Typhoon Mawar

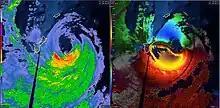
The last NEXRAD radar scans of Typhoon Mawar before the radar went out. The NEXRAD velocity (right side) had a max wind speed of about above the surface.

A typhoon watch was in effect for the Mariana Islands by May 21; a flood watch was also issued for the islands as the storm neared. Guam Governor Lou Leon Guerrero and Rear Admiral Benjamin Nicholson (commander of Joint Region Marianas) set the Condition of Readiness at level 3 (COR 3) on May 21 while Mawar was a tropical depression some south-southeast of Guam. Military installations on Guam began to secure facilities in response to the anticipated storm. The United States Coast Guard evacuated two of its vessels stationed on the islands out to sea. COR 2 was declared at 8 p.m. ChST later that day, prompting the closure of courts and public schools as the Government of Guam suspended nonessential services. Hospitals and clinics on Guam also curtailed services in response to the COR 2 issuance. Other neighboring islands, such as Rota and Saipan, also closed establishments in preparation for Mawar. All public schools on the Northern Marianas Islands were closed beginning on May 22. Flights to Guam were cancelled between May 22–24. The SCLC caging playoffs were also suspended due to the incoming tempest.